Surfers Paradise, Queensland

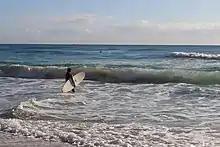
Surfing, a popular recreational sport at the Surfers Paradise Beach

Surfers Paradise has a number of heritage-listed structures, including: